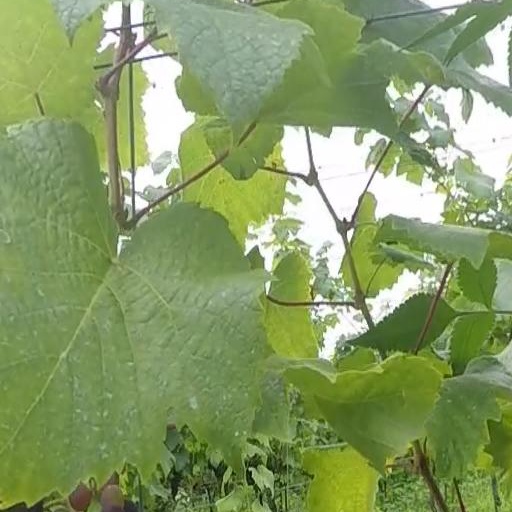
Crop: grape